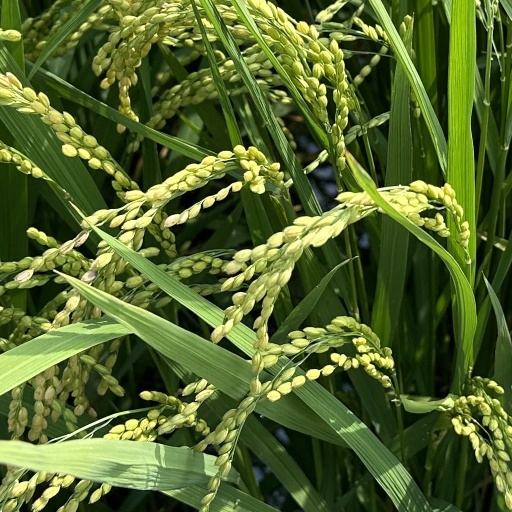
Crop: rice